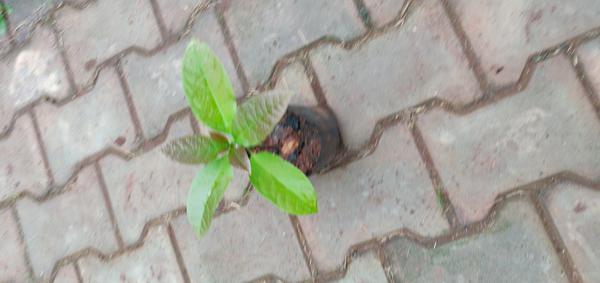
Plant: Avacado